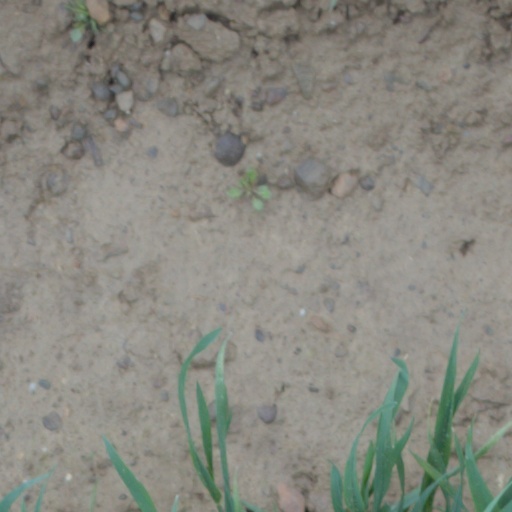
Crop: wheat